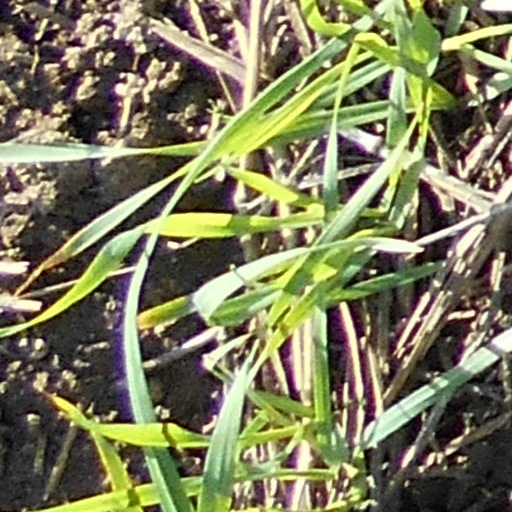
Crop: wheat